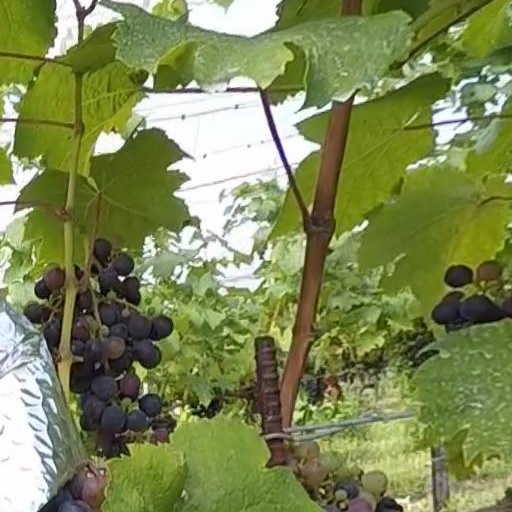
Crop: grape